Brad Kearns

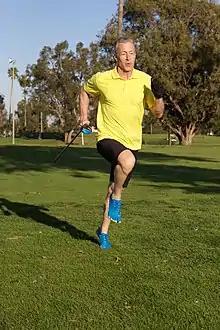
Kearns practicing for the Speedgolf single-hole Guinness World Record, where he carries only a 3-wood for all shots

Kearns' start in endurance sports was at Taft High School in Woodland Hills, California, where he ran cross country and track from 1980 to 1982. He was a finalist at the National Junior Olympics Track & Field Championships 1500 meters at age 16, winning his semi-final heat in 4:06, and achieving a national ranking of 12th in his age division. He placed 5th in the Los Angeles City Cross Country Championships in 1981, setting a school record of 15:24 on the Pierce College course that held for nearly 20 years, and still ranks in the top 60 all-time LA City section performances as of 2015. In track and field, he set a Los Angeles City Cee Division (i.e. - Frosh/Soph) record, winning the 1600 meter title in 1981 in 4.26.05. As a senior in 1982, Kearns placed 4th in the Los Angeles City section 1600 meters in 4:23, coming from 50 meters behind the pack on the final lap to take the final qualifying spot for the California state high school championships. He placed 9th in the state final 1600 meter race in a time of 4:20.